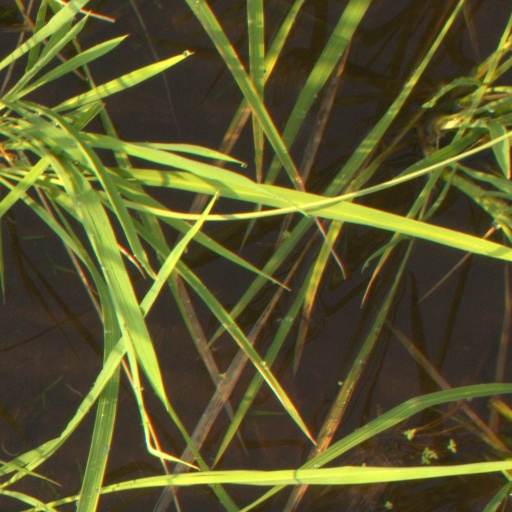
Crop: rice